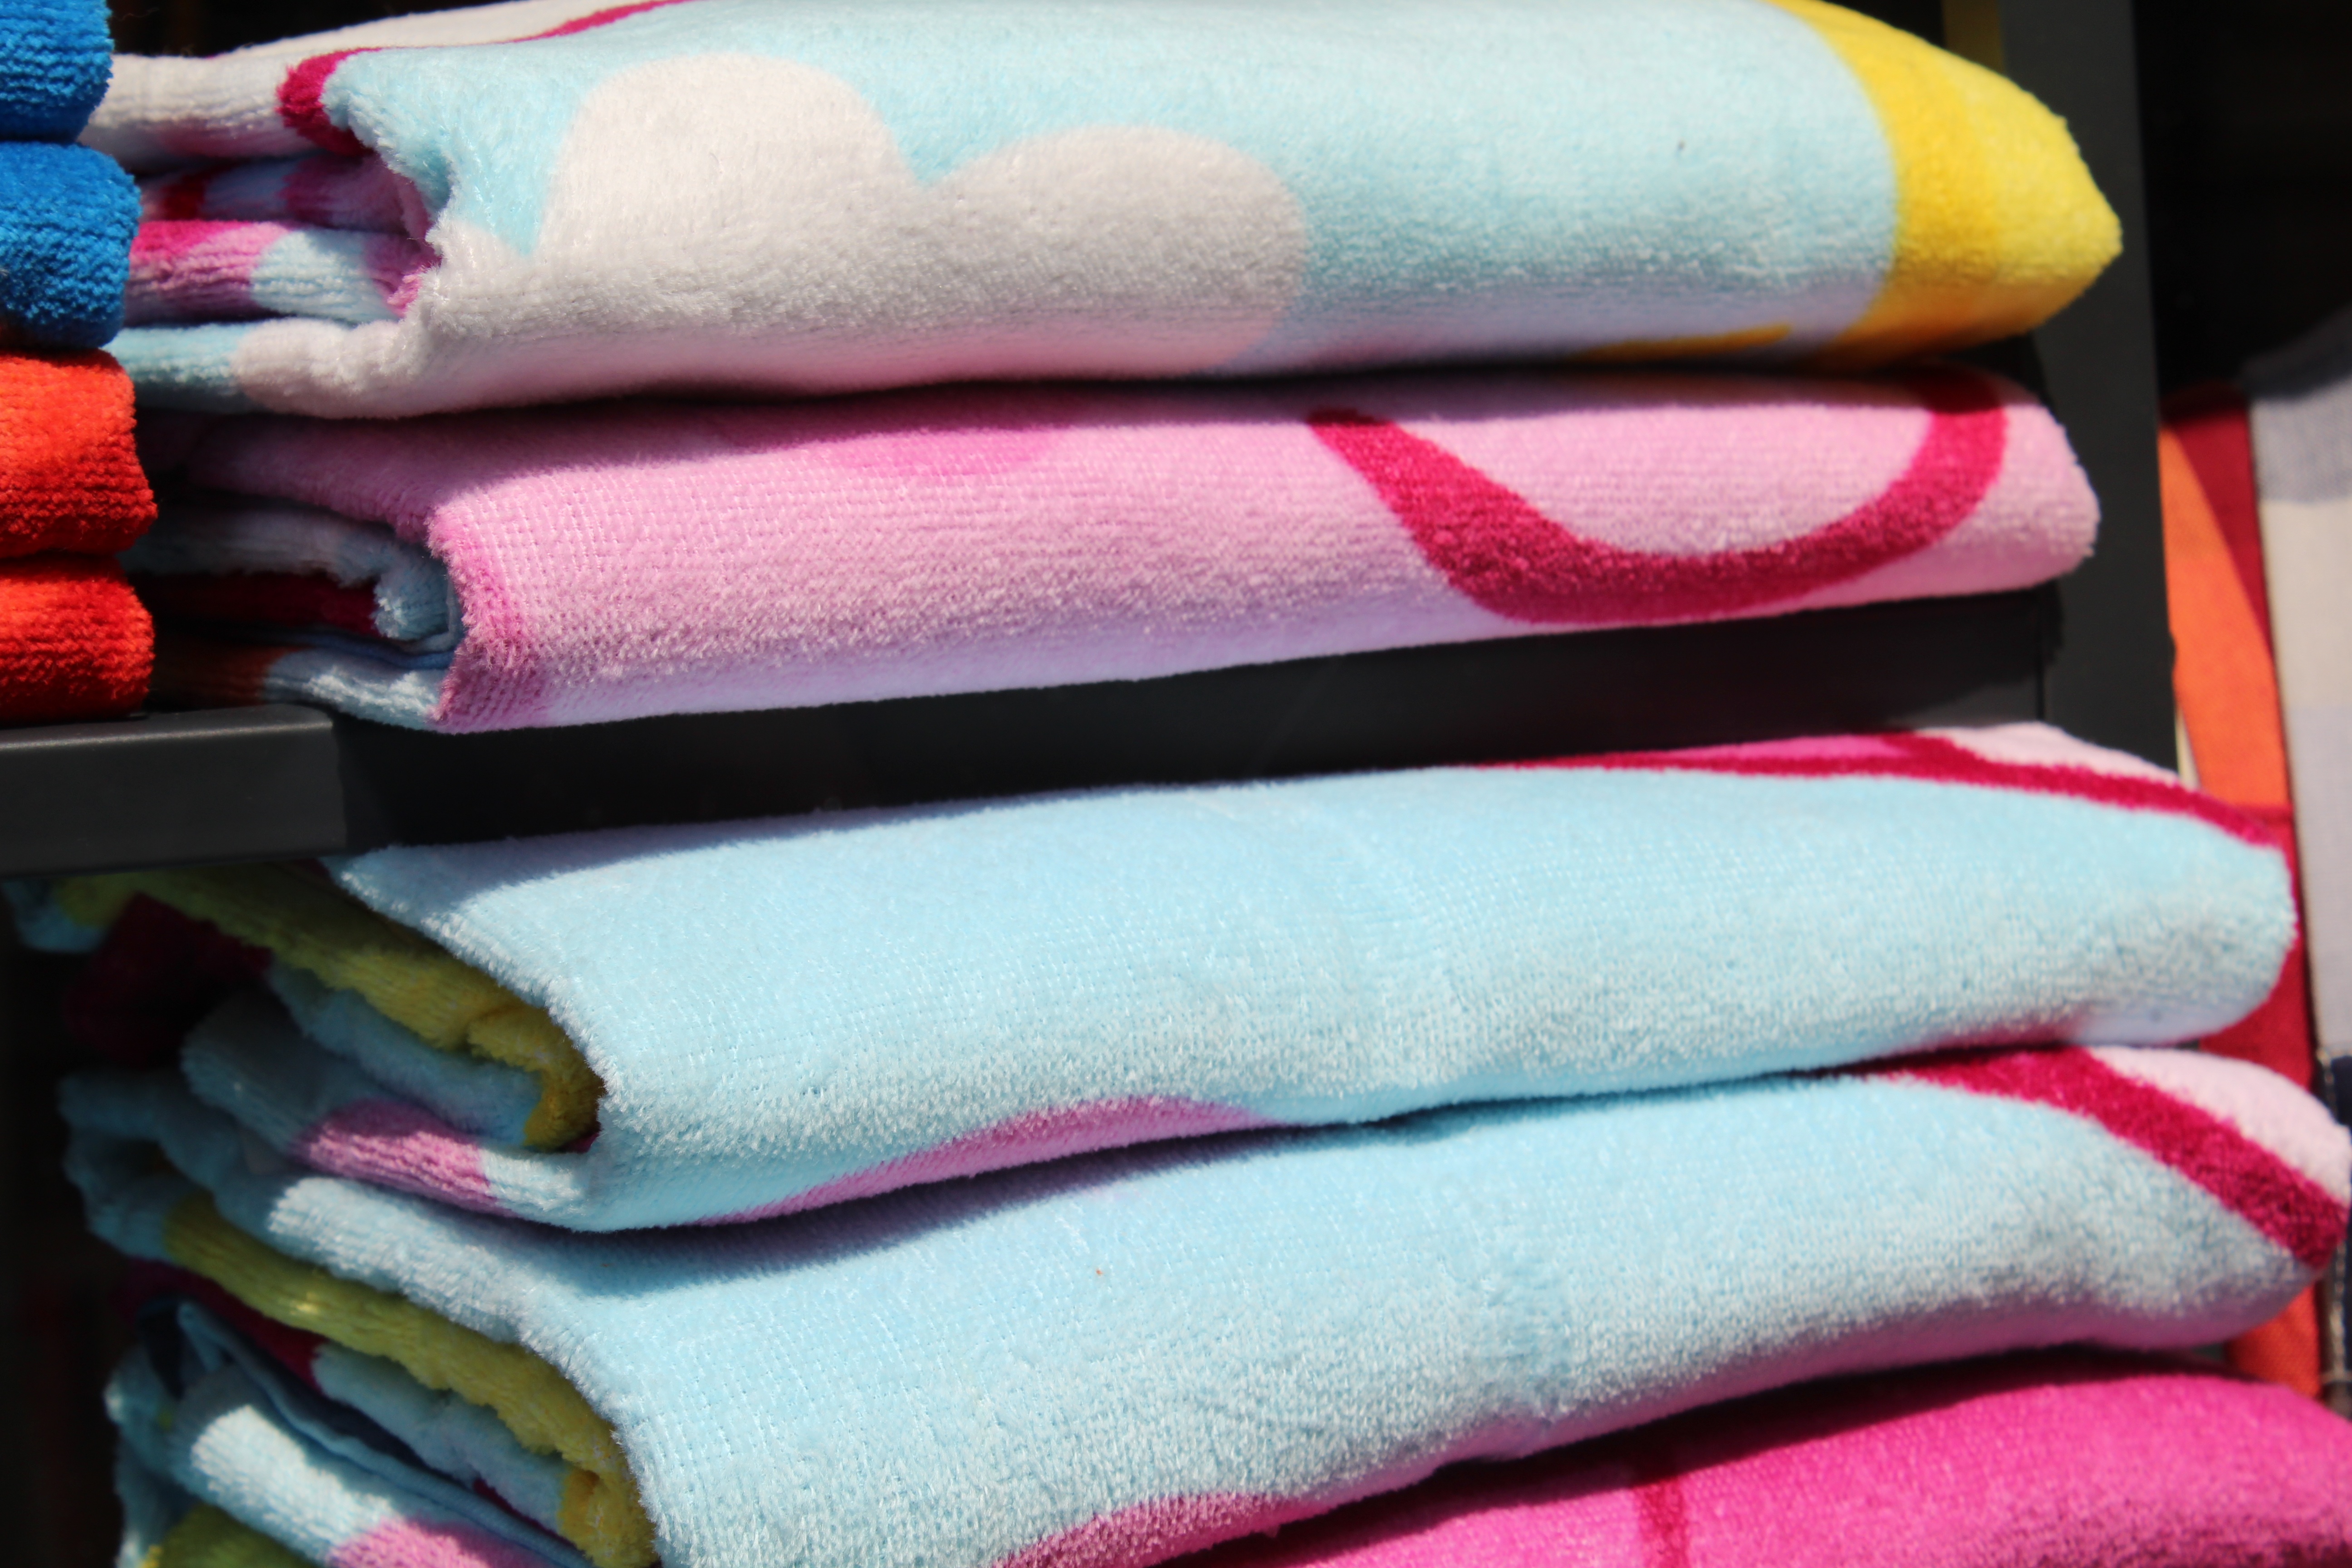
dry, pink, linen, wool, material, towel, bathroom, textile, towels, linens, bed sheet